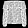
Label: Shirt